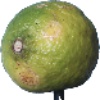
Label: Limes 1